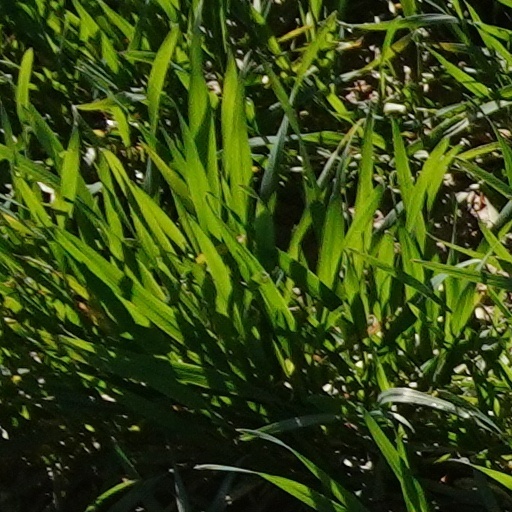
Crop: wheat